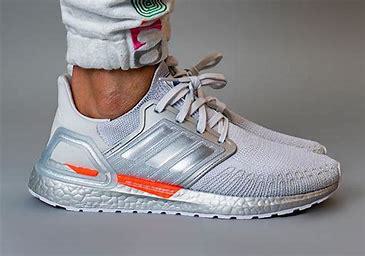
Brand: Adidas
Model: Ultra Boost 4